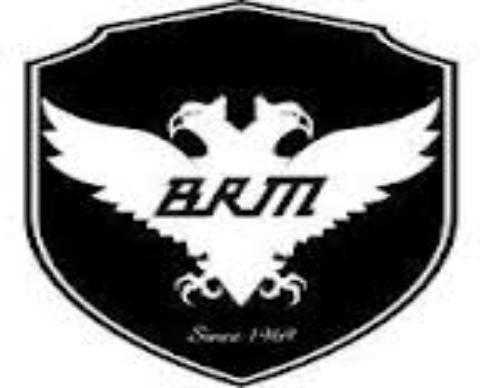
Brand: brm buggy
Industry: Others